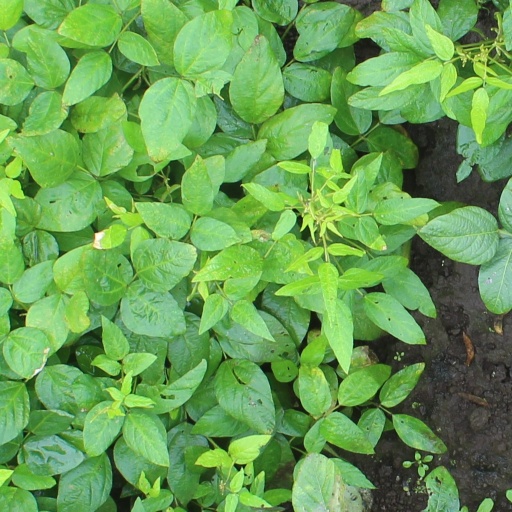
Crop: soybean